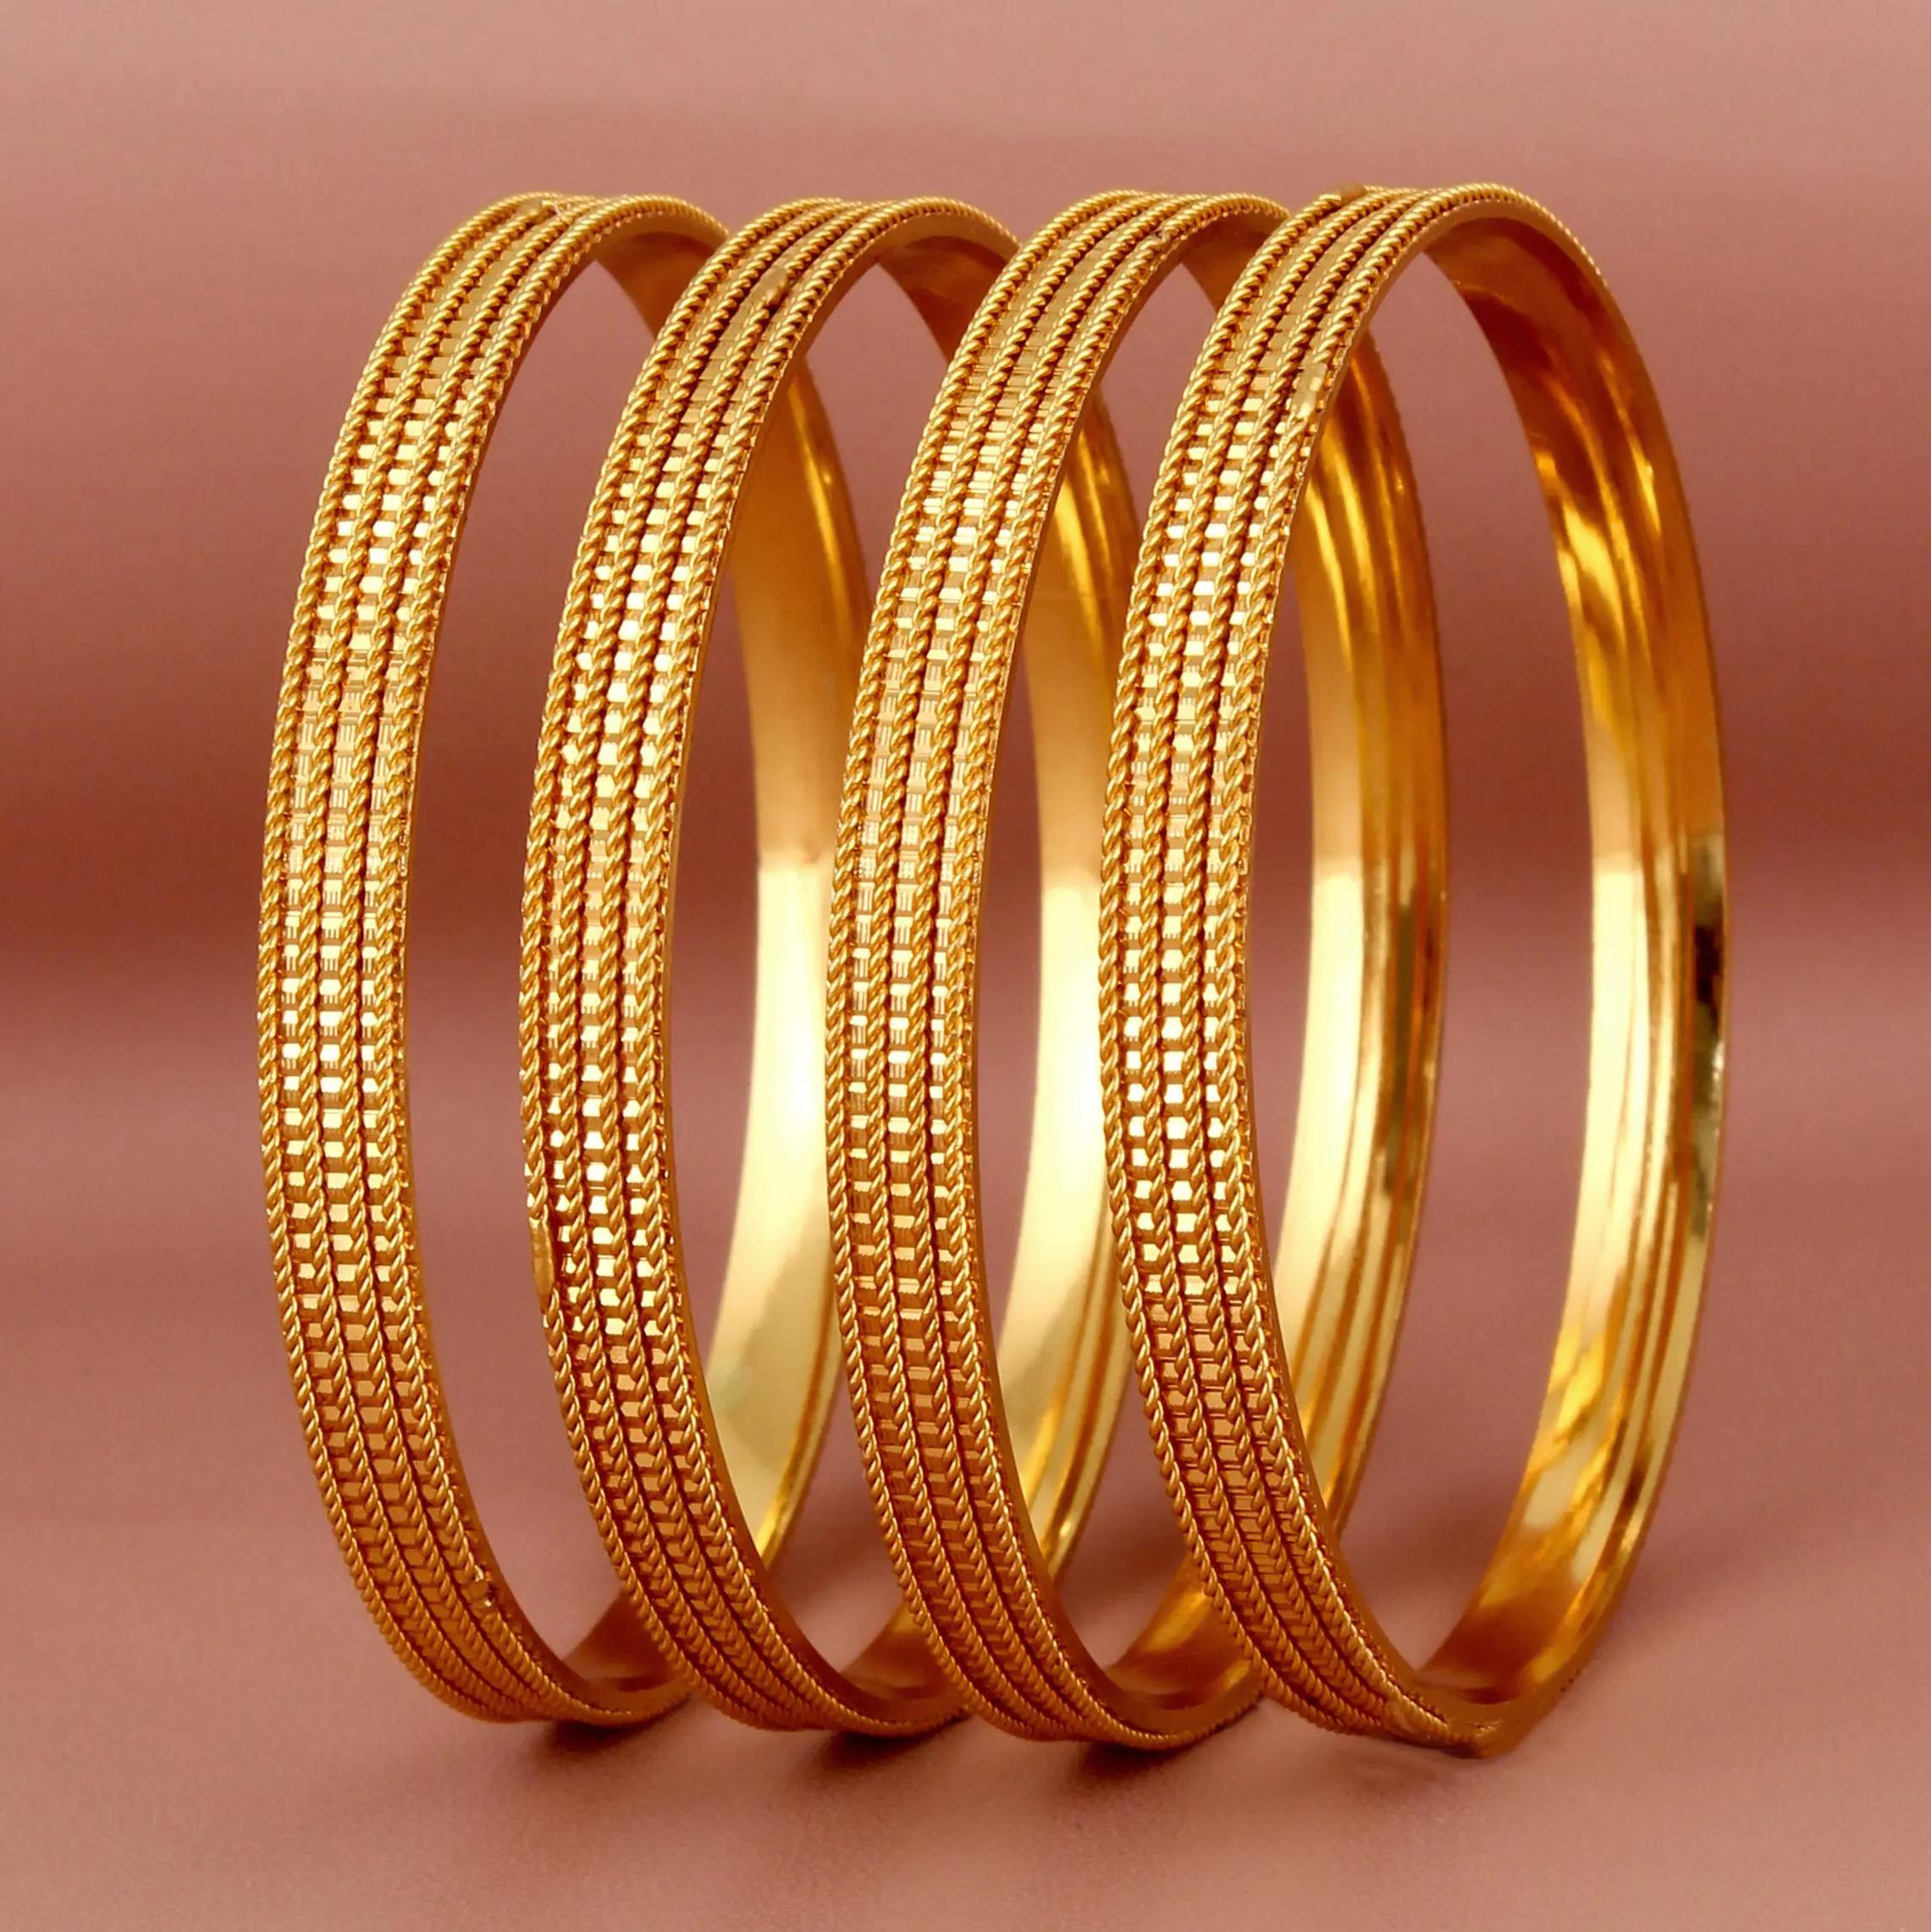
Lucky Jewellery 18K Gold Plated Designer Gold color Traditional Ethnic Bangles set For Women For Women (261-J1BG-1720-4-28)
Type: Bangles
Brand: LUCKY JEWELLERY
Price: Rs. 319
This pair of Bangles will make you Stunning and Graceful look. The Bangles are delicately studded with sparkling crystal stone. Adorn it with your favourite formal attire to enhance your overall looks. This Bangles set is studded with finest quality of coloured that gives render amazing look.Disclaimer:The color of the image and product may slightly differ depending upon the screen resolution.
Features: bangle set for women,bangles set,women bangle set
Included: 4 pcs. Bangle set